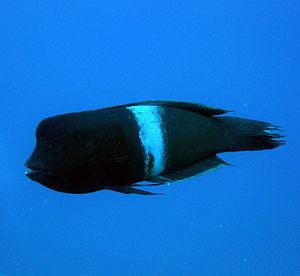
Coris est un genre de poissons de la famille des Labridae. La plupart des espèces sont très colorées et communément appelées « girelles ».